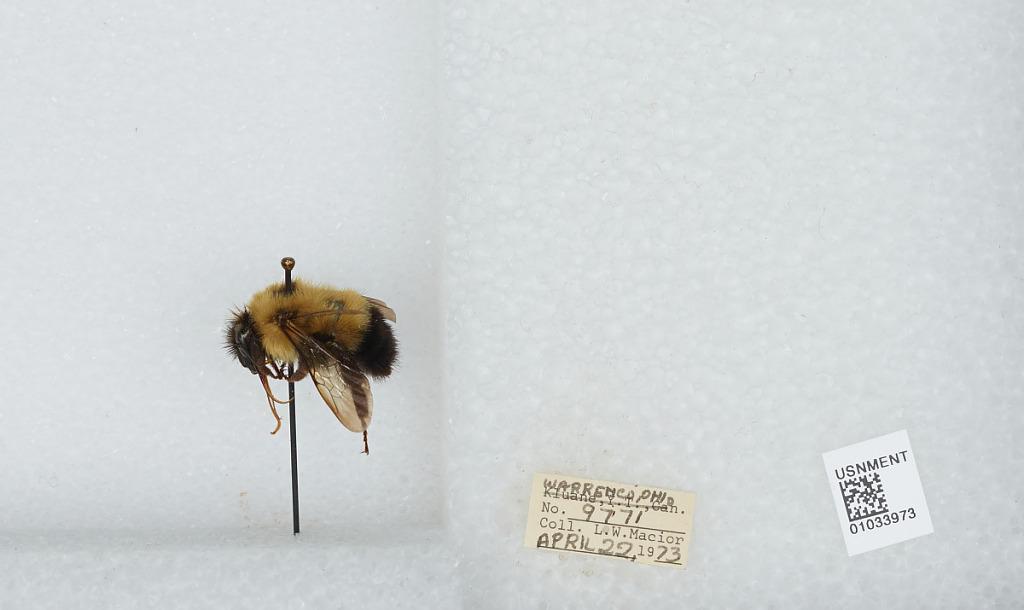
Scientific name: Bombus (Pyrobombus) vagans vagans Smith
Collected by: L. Macior
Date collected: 1973-4-22
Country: United States
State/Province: Ohio
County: Warren
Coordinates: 39.4242, -84.1856